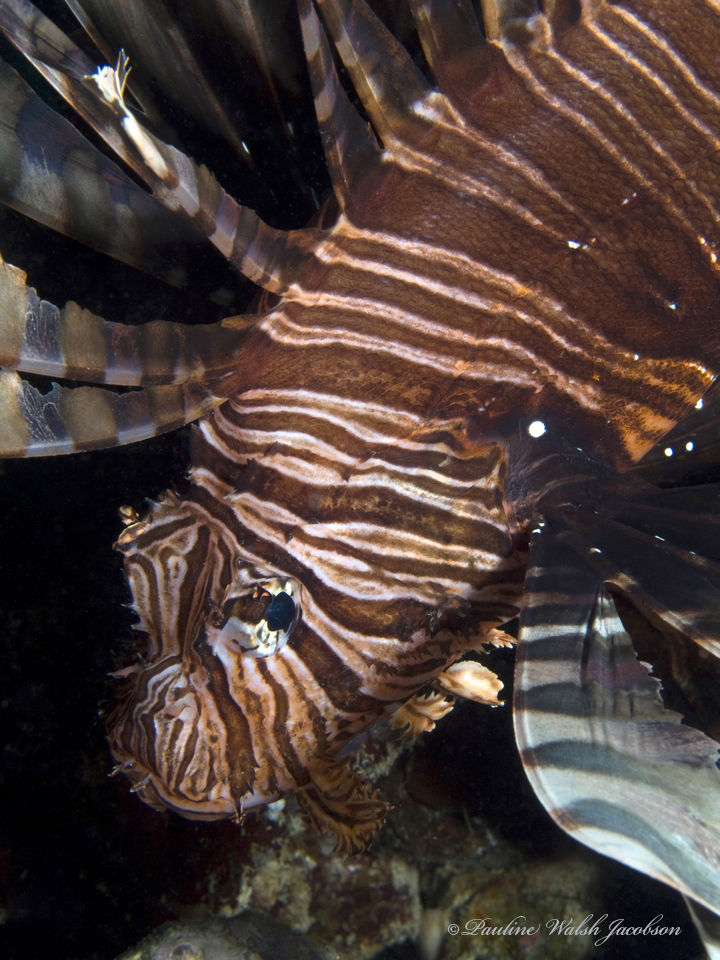
Pterois volitans (Red Lionfish)